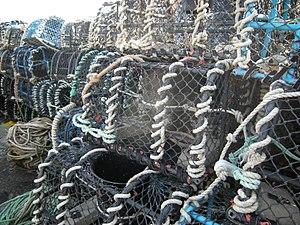
Une nasse est un piège destiné à être immergé, pour capturer des animaux. Une autre technique est celle des barrages à poissons, servant à retenir les poissons pris au piège en amont du cours d'eau, ou à marée descendante sur le littoral.